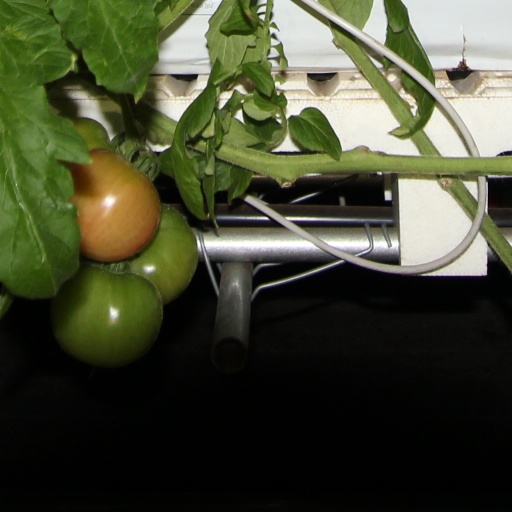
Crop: tomato